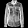
Label: Shirt